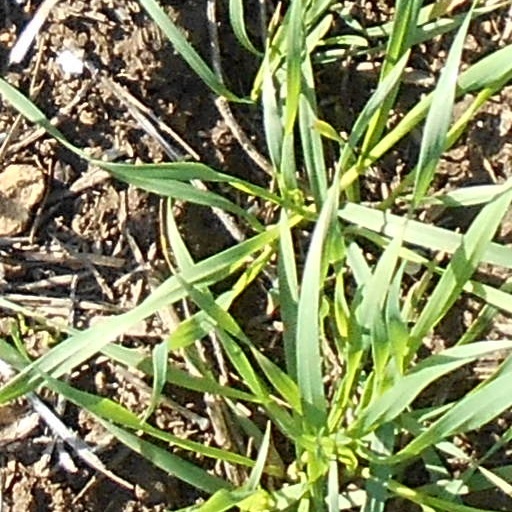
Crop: wheat